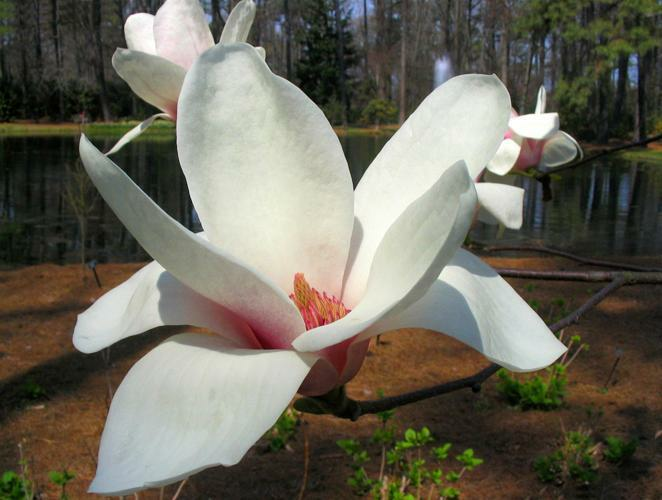
Flower: magnolia